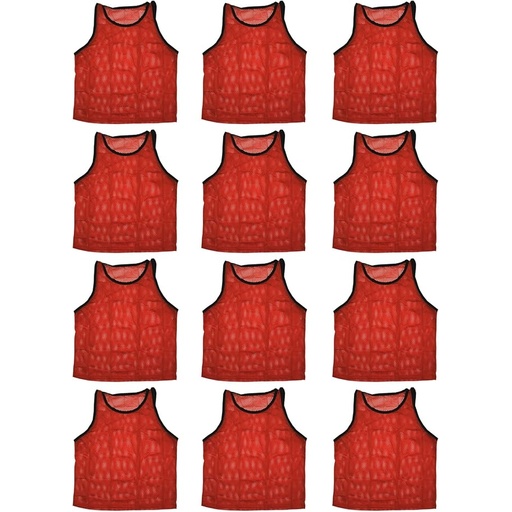
BlueDot Trading Youth Boys Girls Child Sports Scrimmage Pinnies Training Vest for team practice for Soccer, Lacrosse, 12-Pack
Brand: BlueDot+Trading
Category: Sporting Goods > Fitness & General Exercise Equipment > Weighted Clothing > Weighted Vest Sets